J. Thompson Baker

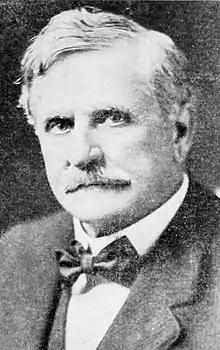
Lewisburg Journal (Lewisburg, PA), August 8, 1913

Jacob Thompson Baker (April 13, 1847 – December 7, 1919) was an American Democratic Party politician from New Jersey who represented New Jersey's 2nd congressional district for one term from 1913 to 1915.